Essex Rebels

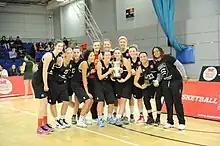
2016 Cup Final Winners

The Rebels are coached by Tom Sadler, who has been coaching the team since November 2018 and is now in a permanent position of Head of Basketball Performance for the University.